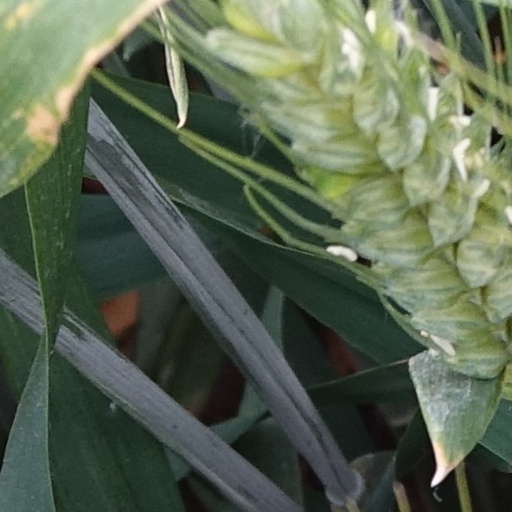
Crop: wheat